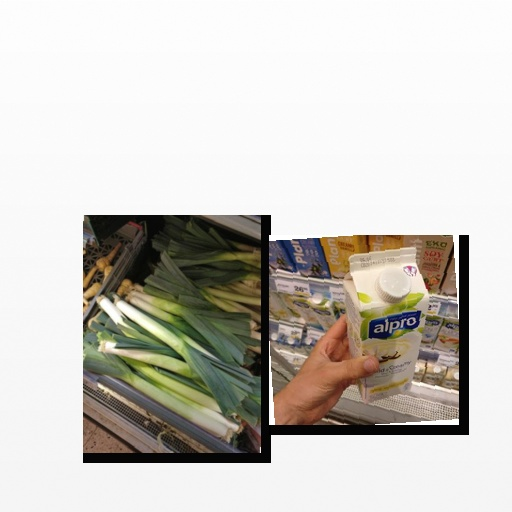
Food items: leek, vanilla_soy_yogurt